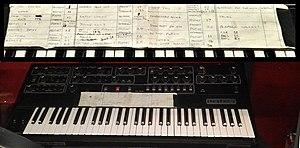
The Wall est le onzième album studio du groupe britannique de rock progressif Pink Floyd et leur second double album après Ummagumma. Enregistré sur une période de huit mois, l'album est sorti le 30 novembre 1979 en Grande-Bretagne et le 8 décembre aux États-Unis. Il est souvent considéré comme l'un des plus grands albums de Pink Floyd et marque l'apogée du groupe, qui ne rencontrera plus de succès équivalent par la suite. L'album fait partie des dix meilleures ventes d'albums aux États-Unis, et est le double-album le plus vendu au monde.